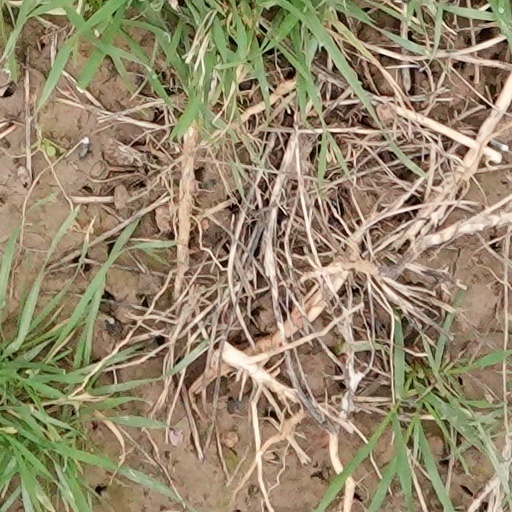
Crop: wheat